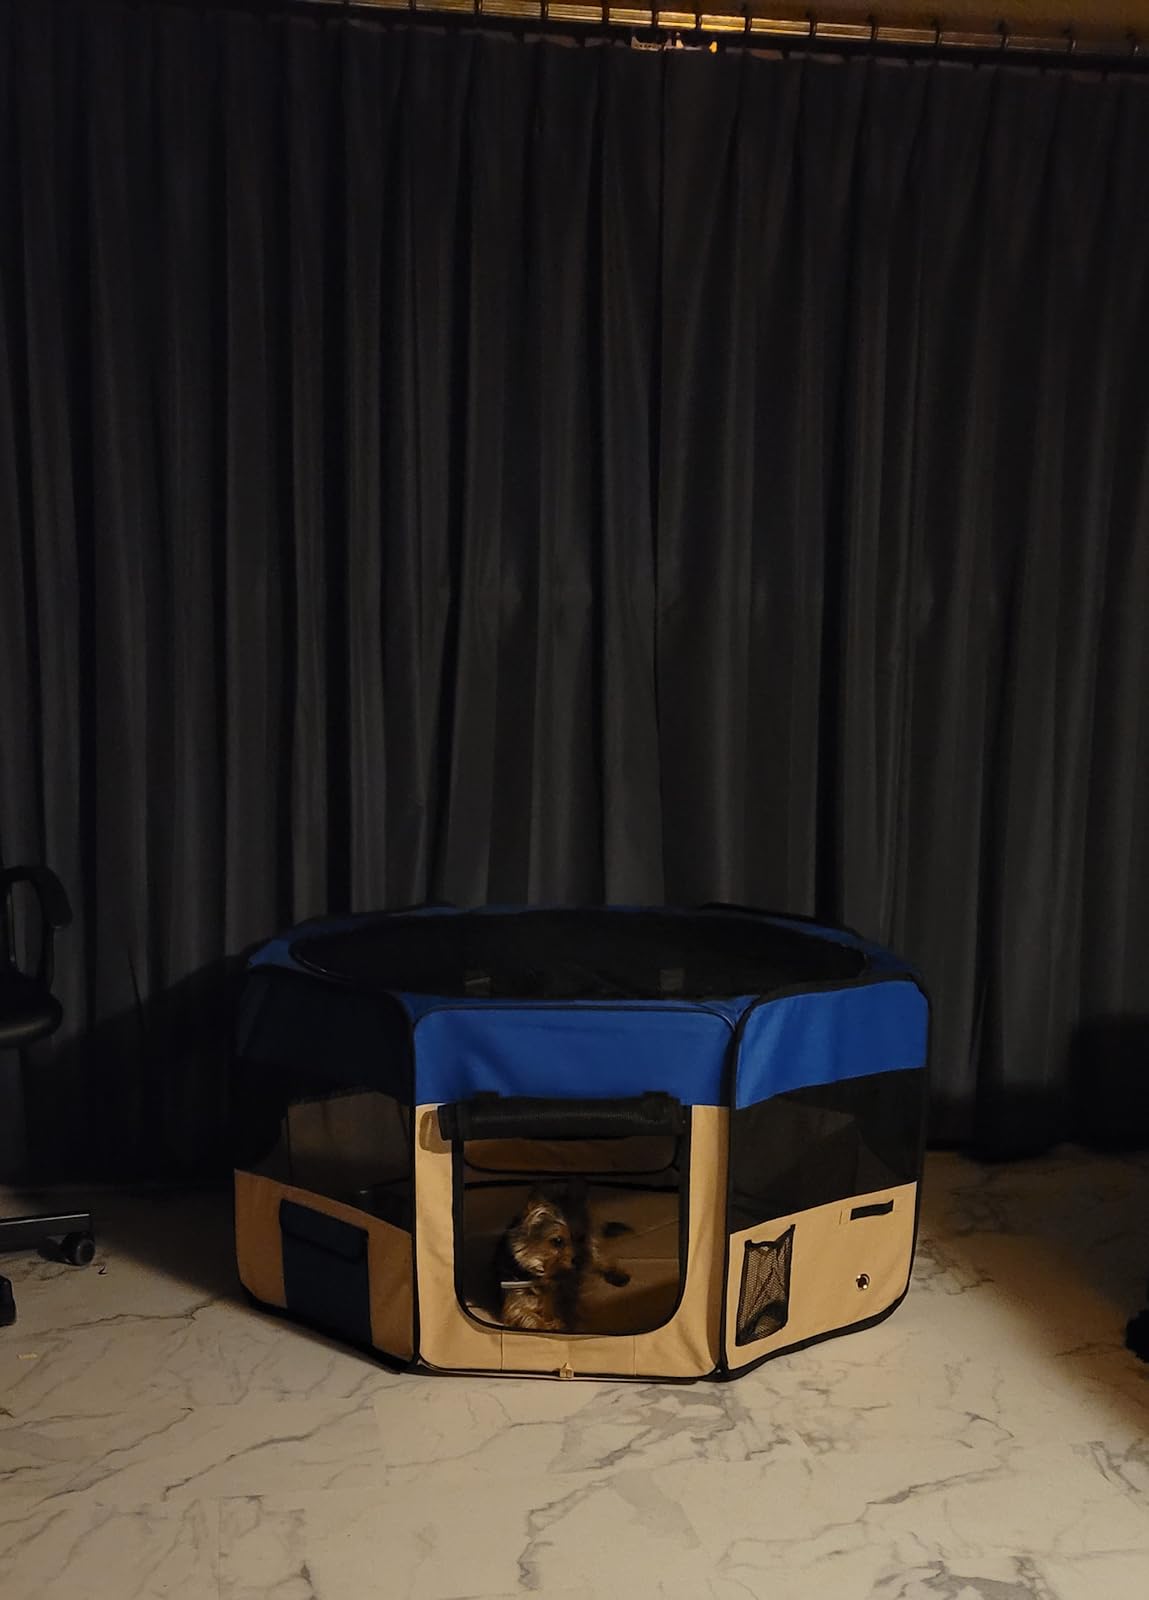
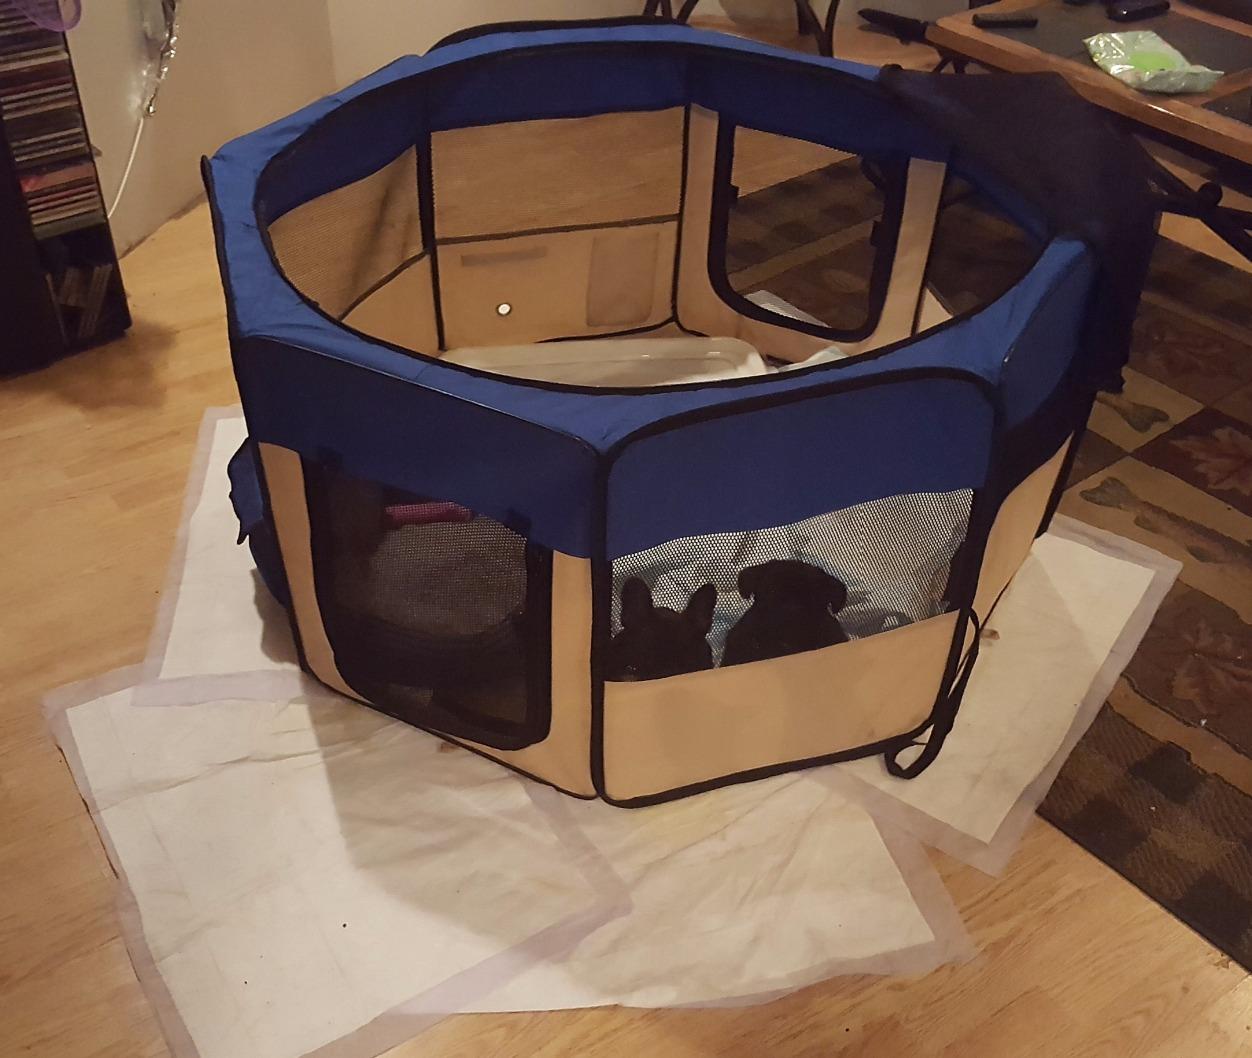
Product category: items_kennel
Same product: yes